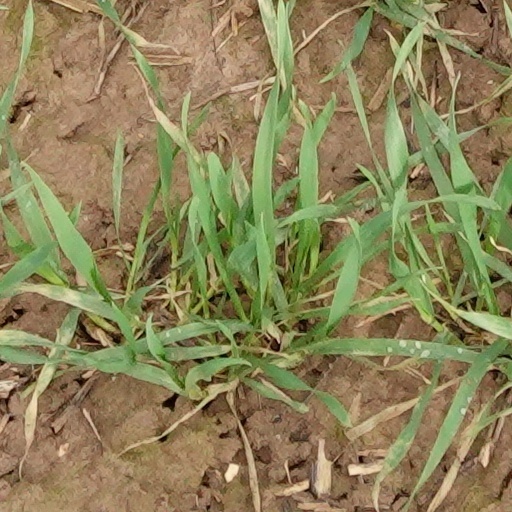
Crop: wheat